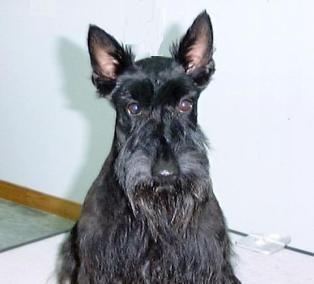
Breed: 206-n000037-Scotch_terrier